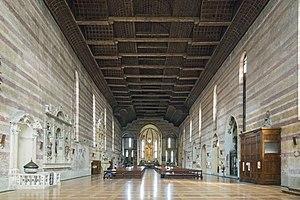
L'église des érémitiques est une église de Padoue édifiée en 1276 pour honorer les saints Philippe et Jacques et dont le nom vient de l'ancien couvent des Ermites de saint Augustin, maintenant siège des musées civiques de la ville.